History of Braathens SAFE (1946–1993)

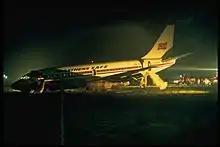
An accident with Boeing 737-200 LN-SUD on 31 October 1977 at Kristiansand Airport, Kjevik

Following the steep increase of oil prices in 1973, Braathens SAFE increased the ticket prices with about 30%, giving for the first year a reduction in the number of travelers. The IT-system Bracar was introduced on 4 February 1974, connecting all locations with 53 terminals, rationalizing 20 man-years. In 1974, Annæus Schjødt jr. became chair, and the following year, the employees were represented with two board members. The remaining three F-27s were sold to the Braathens Rederi-owned Busy Bee between 1975 and 1977. From 1 January 1976, Braathens SAFE introduced "Green Routes", where passengers were granted 35% discount if they traveled on Saturdays or Sunday morning, booked a round trip and were away for at least a full week or over a weekend. From 1972 to 1976, the company's revenue doubled, to NOK 500 million, while production increased 18%. The main contributing factor was the increase of labor costs, that had almost doubled in the four years, although also higher fuel prices and taxes contributed. In 1976, the airline transported 1,154,000 scheduled and 485,000 chartered passengers. Braathens SAFE had a 37% scheduled market share and 31% share of the charter flights. The largest traffic increases were in Stavanger, Bergen and Trondheim. During the late 1970s, Braathens SAFE increased the number of direct flights between these cities, without increasing the number of landings in Ålesund and Kristiansand. From 1 April 1977, the airline lost its dispensation to operate with reduced cabin crew, and was forced to increase the number on the F-28 from one to two, and on the 737 from two to three. At the same time, the airline introduced in-flight meals.